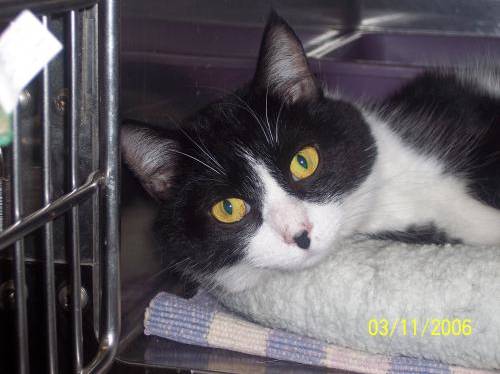
Label: cat